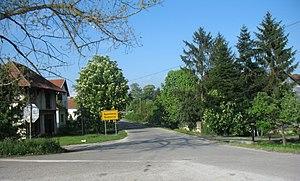
Dudovica est un village de Serbie situé dans la municipalité de Lazarevac et sur le territoire de la Ville de Belgrade. Au recensement de 2011, il comptait 701 habitants.